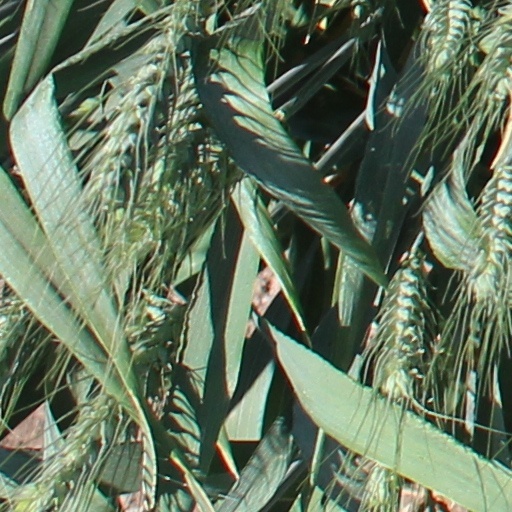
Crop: wheat